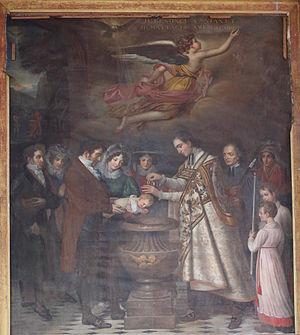
L'ondoiement est une cérémonie simplifiée du baptême utilisée en cas de risque imminent de décès, ou par précaution quand on veut retarder la cérémonie du baptême pour une circonstance quelconque. Ce rituel consiste à verser de l’eau sur la tête de l'enfant en prononçant les paroles sacramentelles : « Je te baptise au nom du Père et du Fils et du Saint-Esprit ».